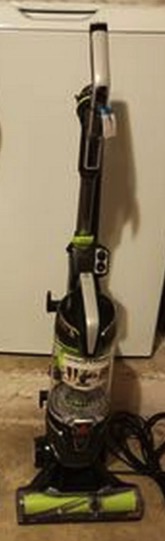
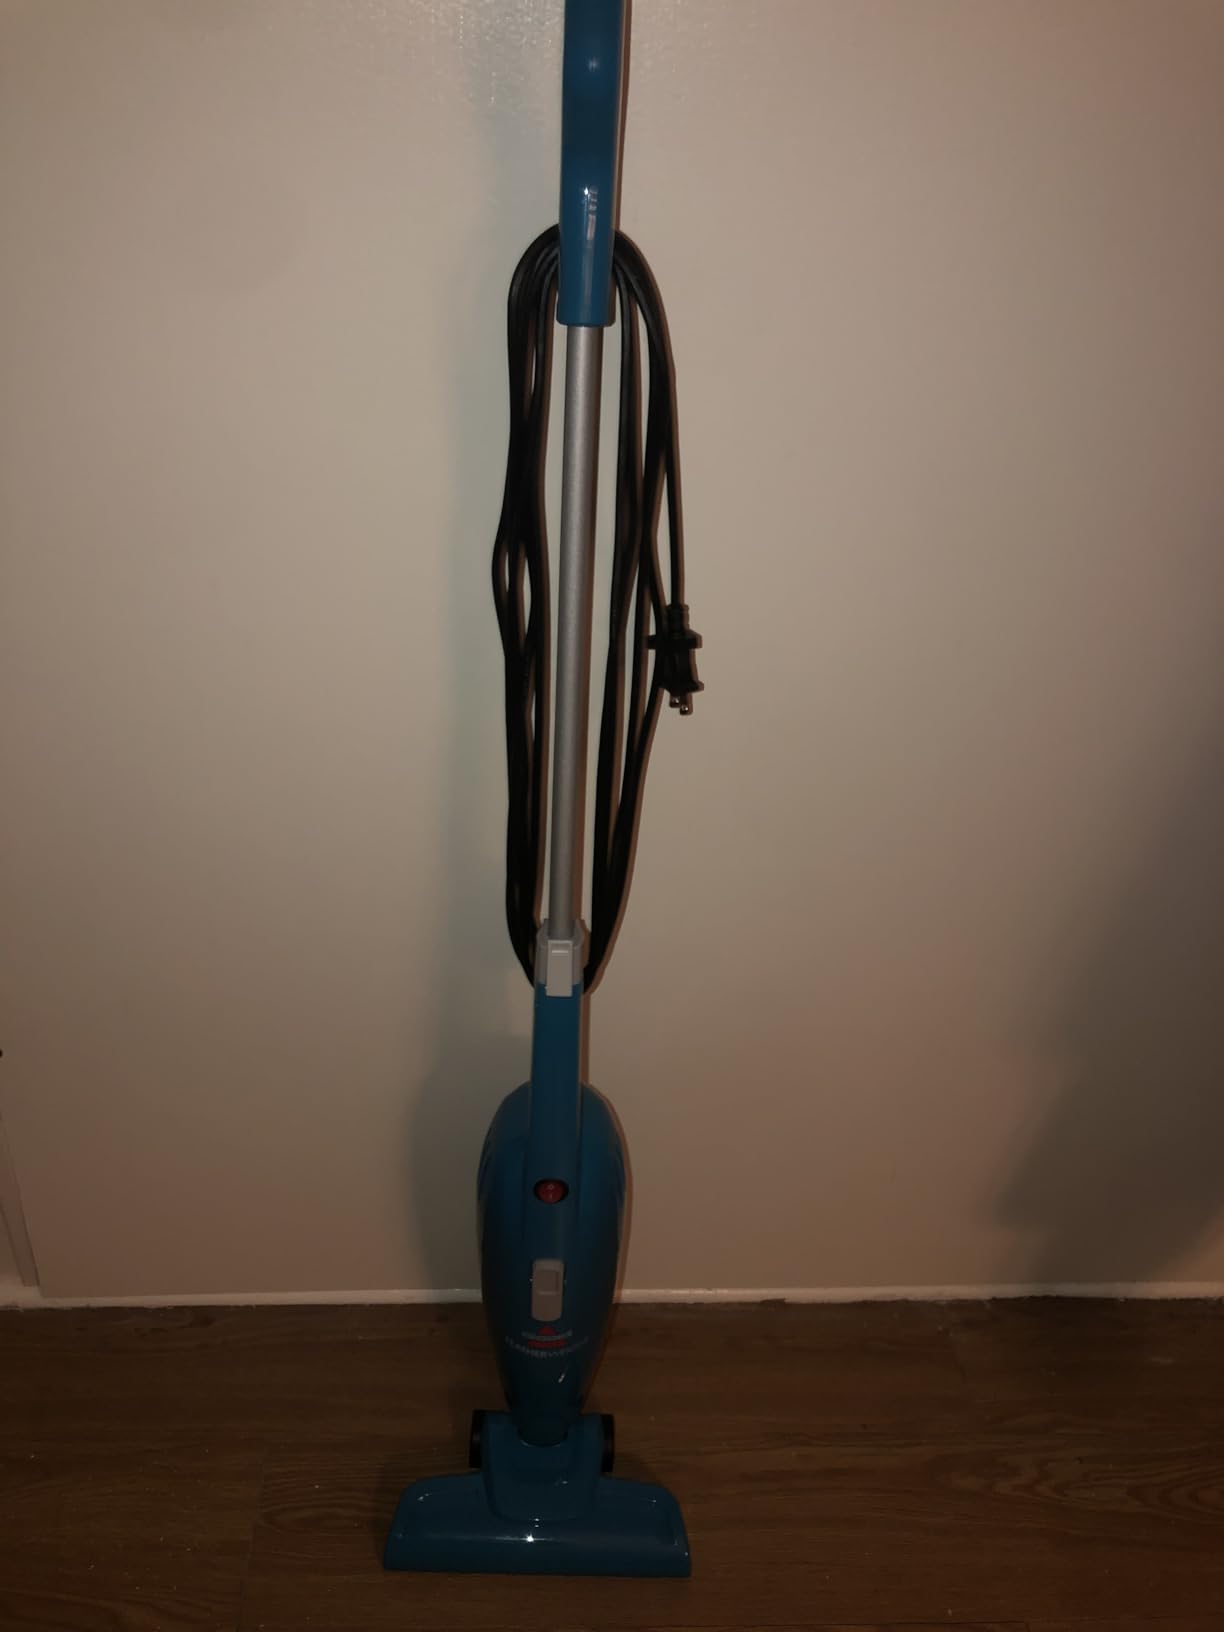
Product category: items_vacuum
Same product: no